Wachtmeister

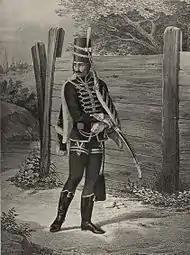
Hungarian "Wachtmeister", hussar-regiment 18th century.

In the German police service, "Wachtmeister" denoted the lowest rank; it was abolished in the 1980s, but is still the colloquial term referring to police patrolling in uniform.